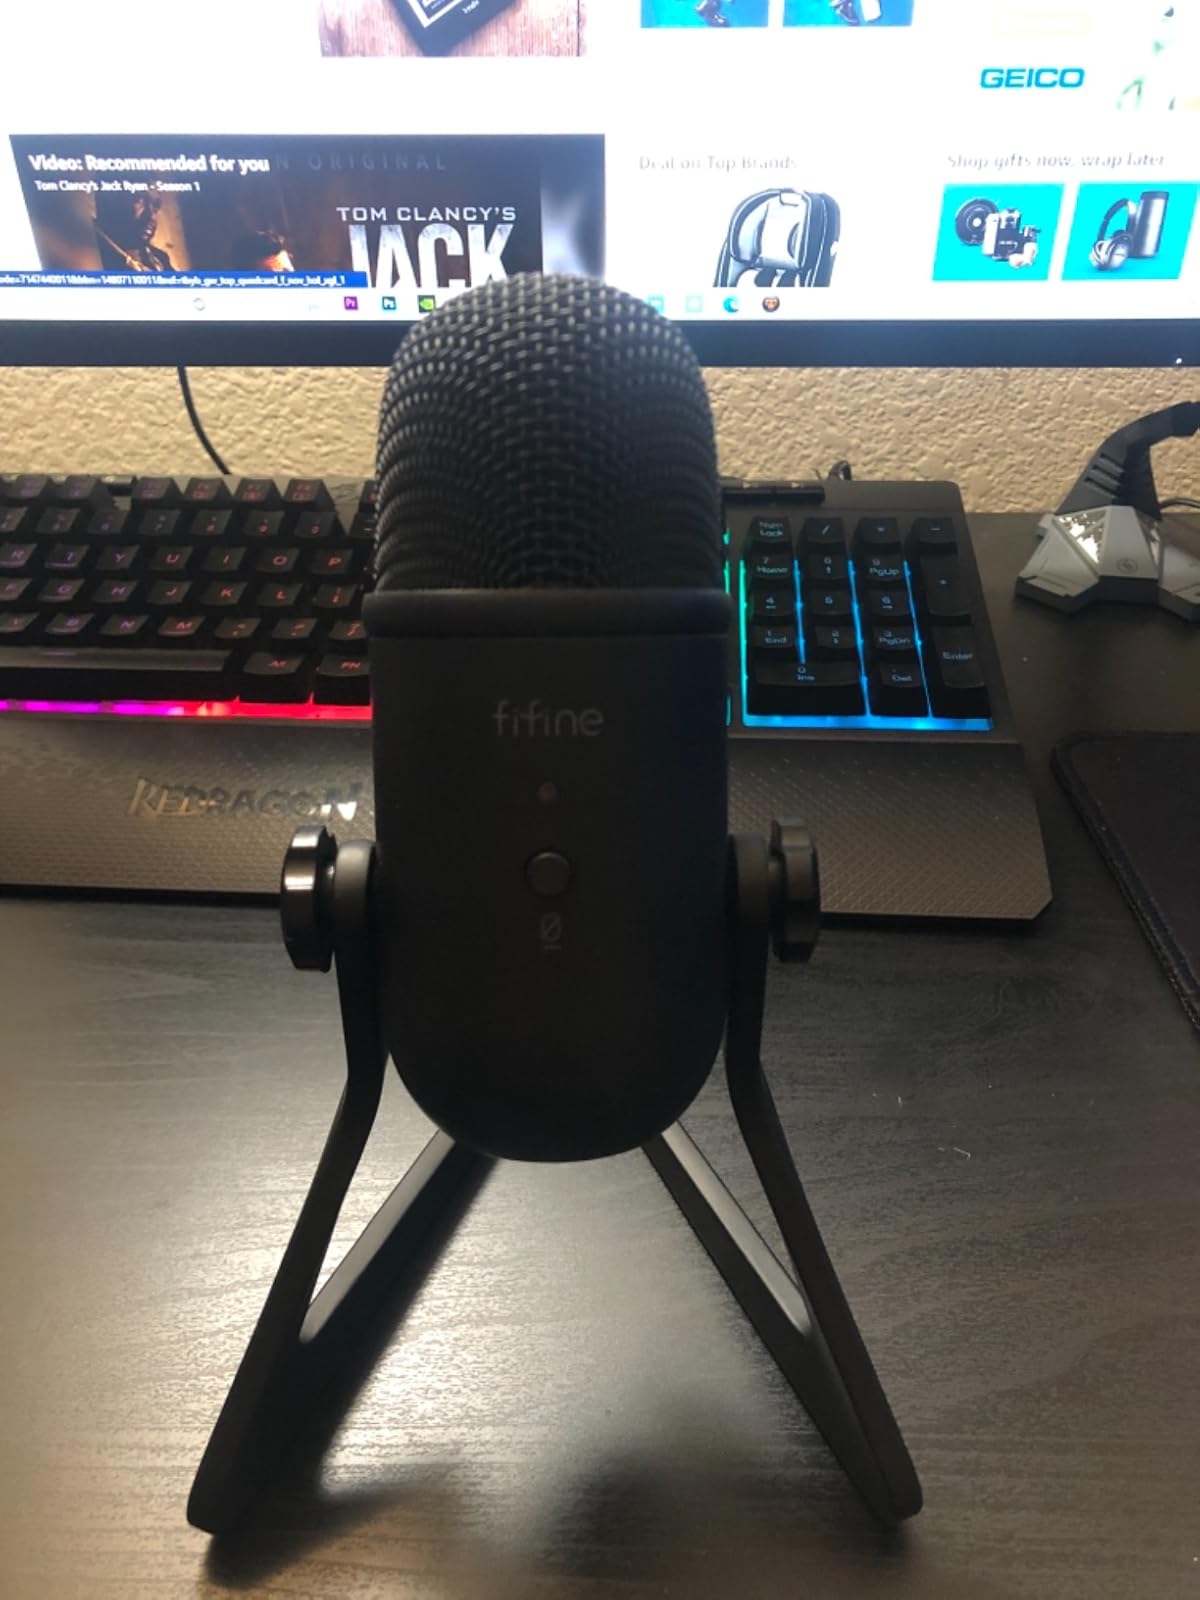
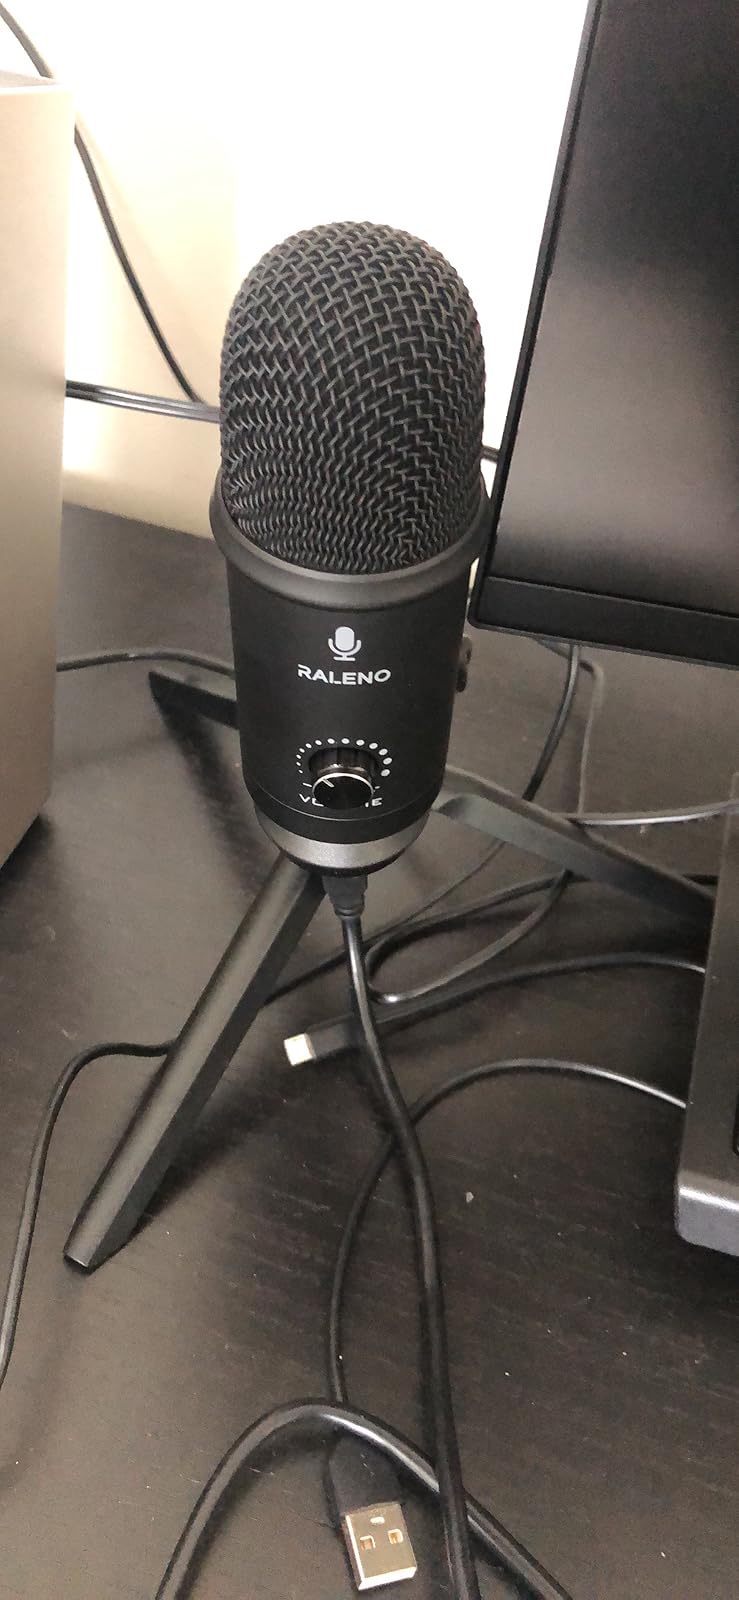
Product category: microphone
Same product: no